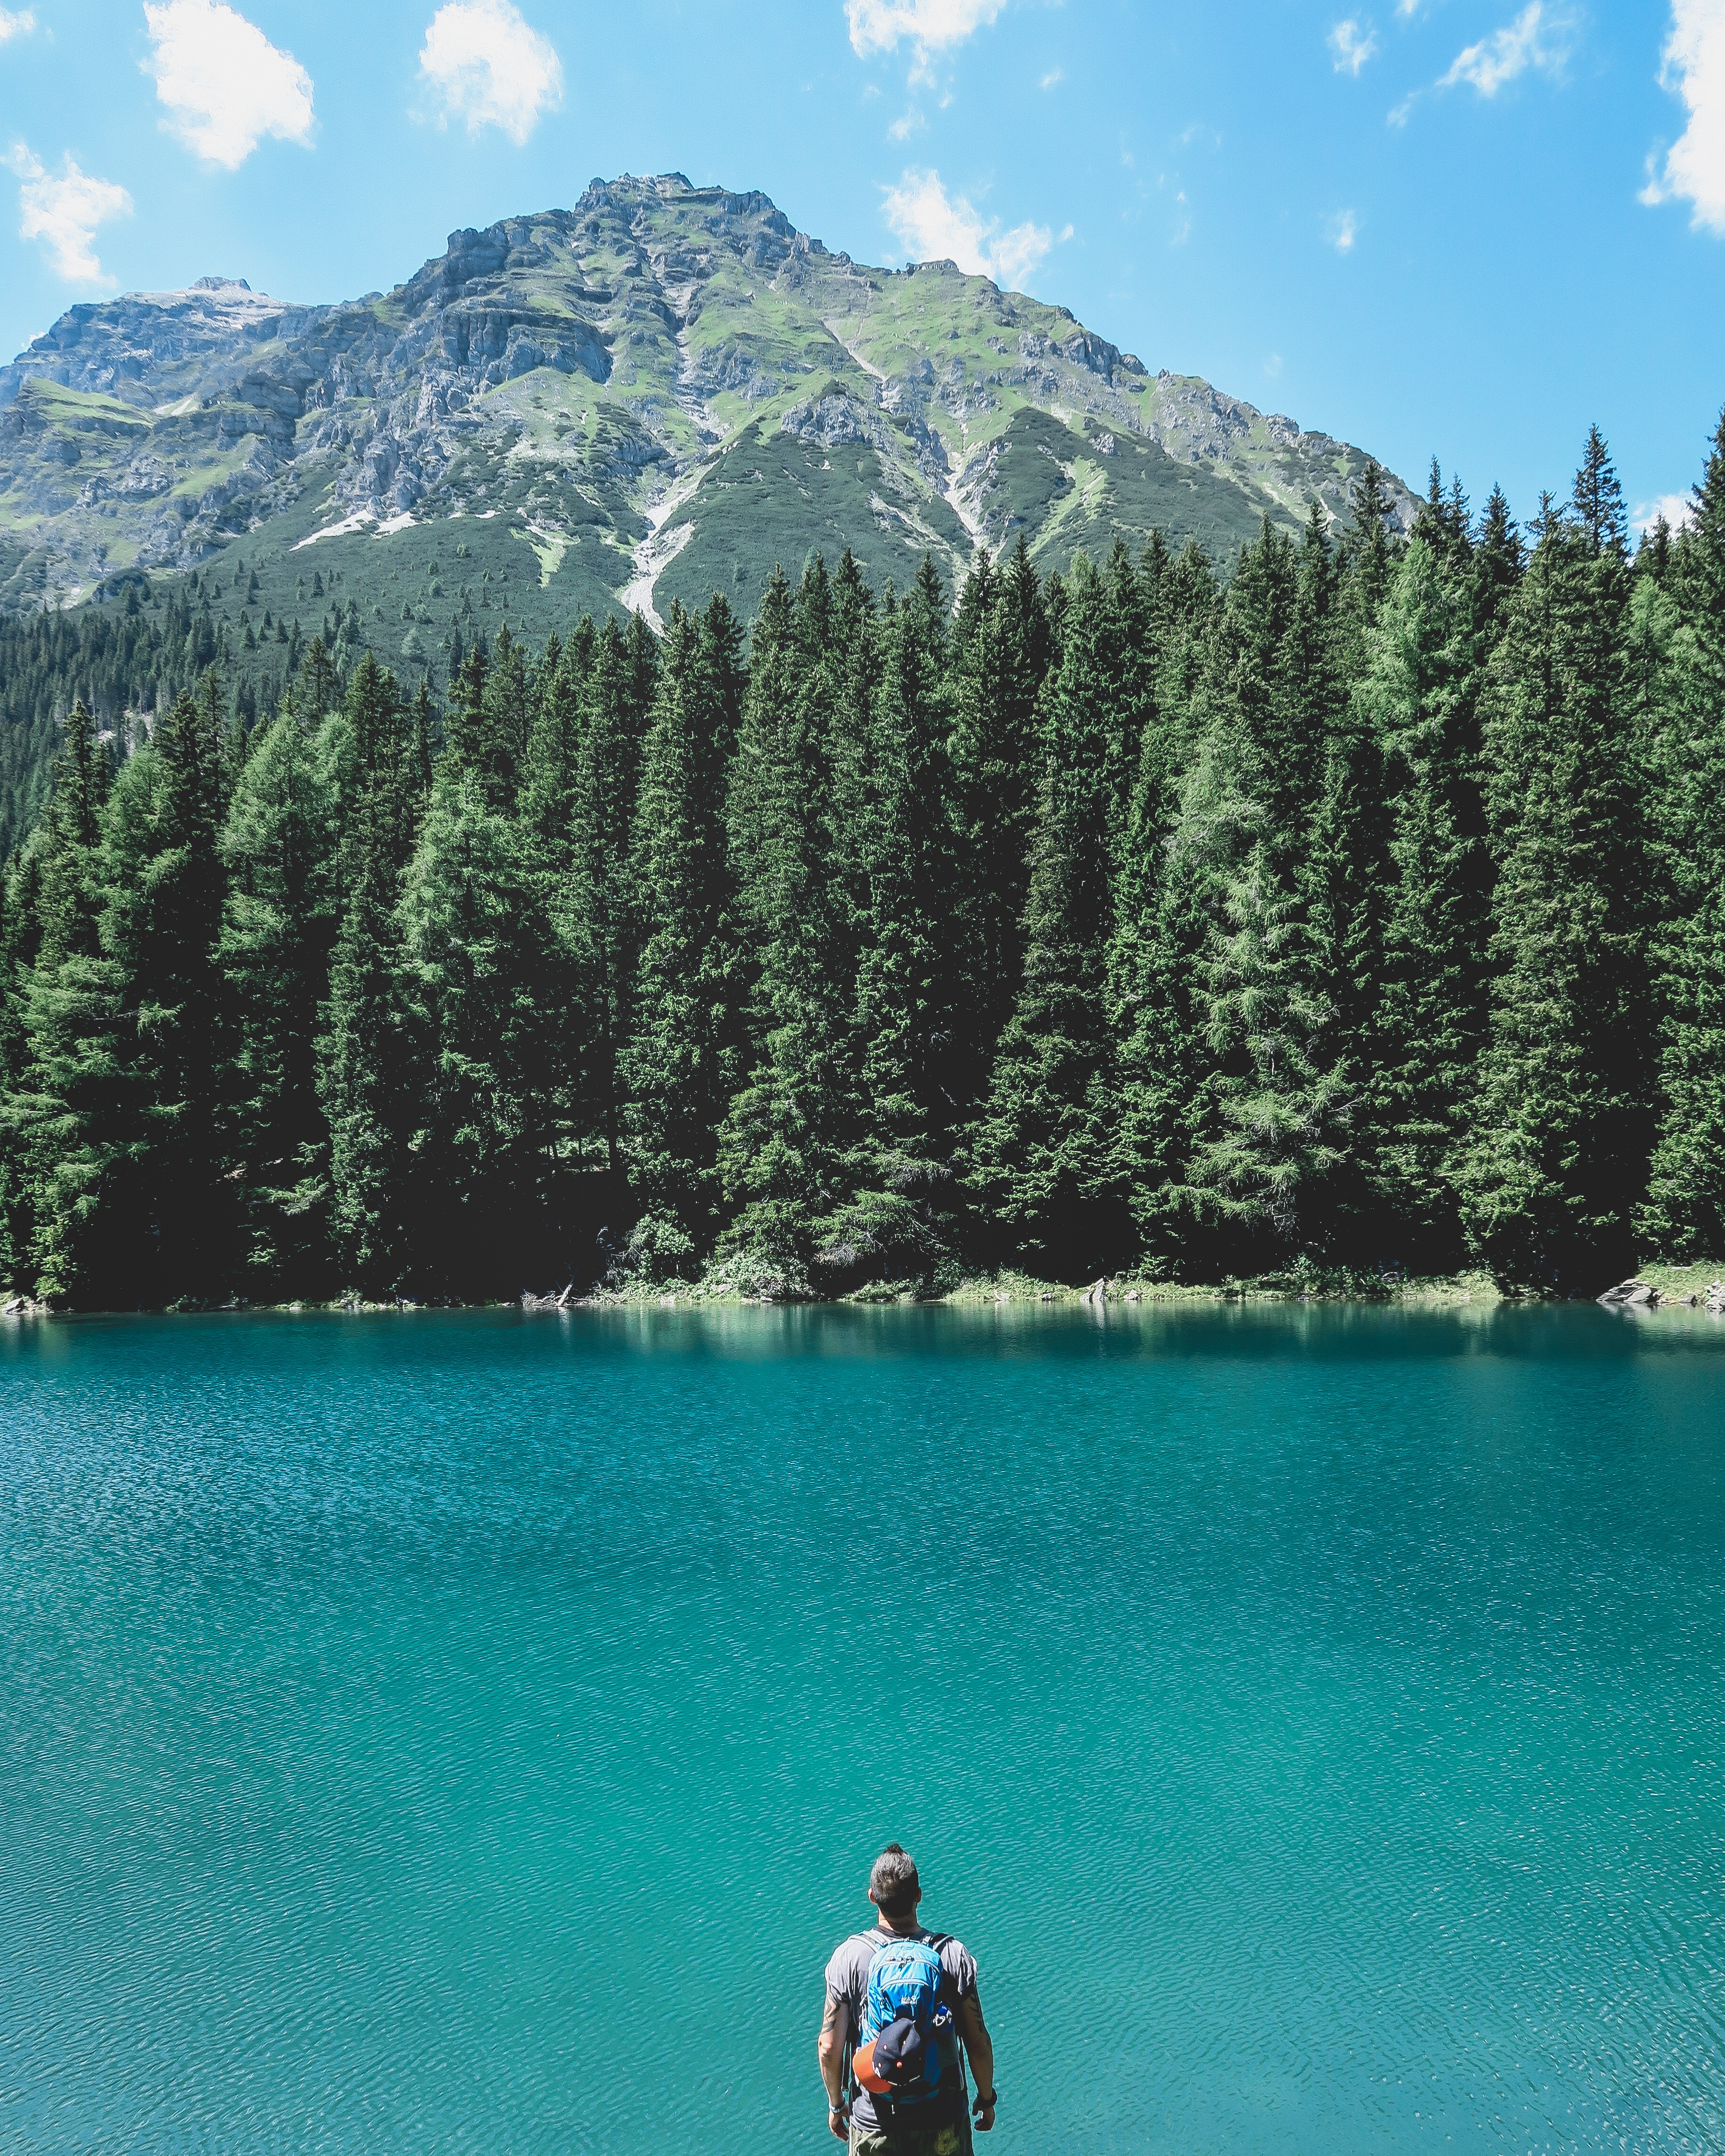
forest, wilderness, mountain, lake, mountain range, hiker, evergreen, reservoir, body of water, crater lake, mountainous landforms